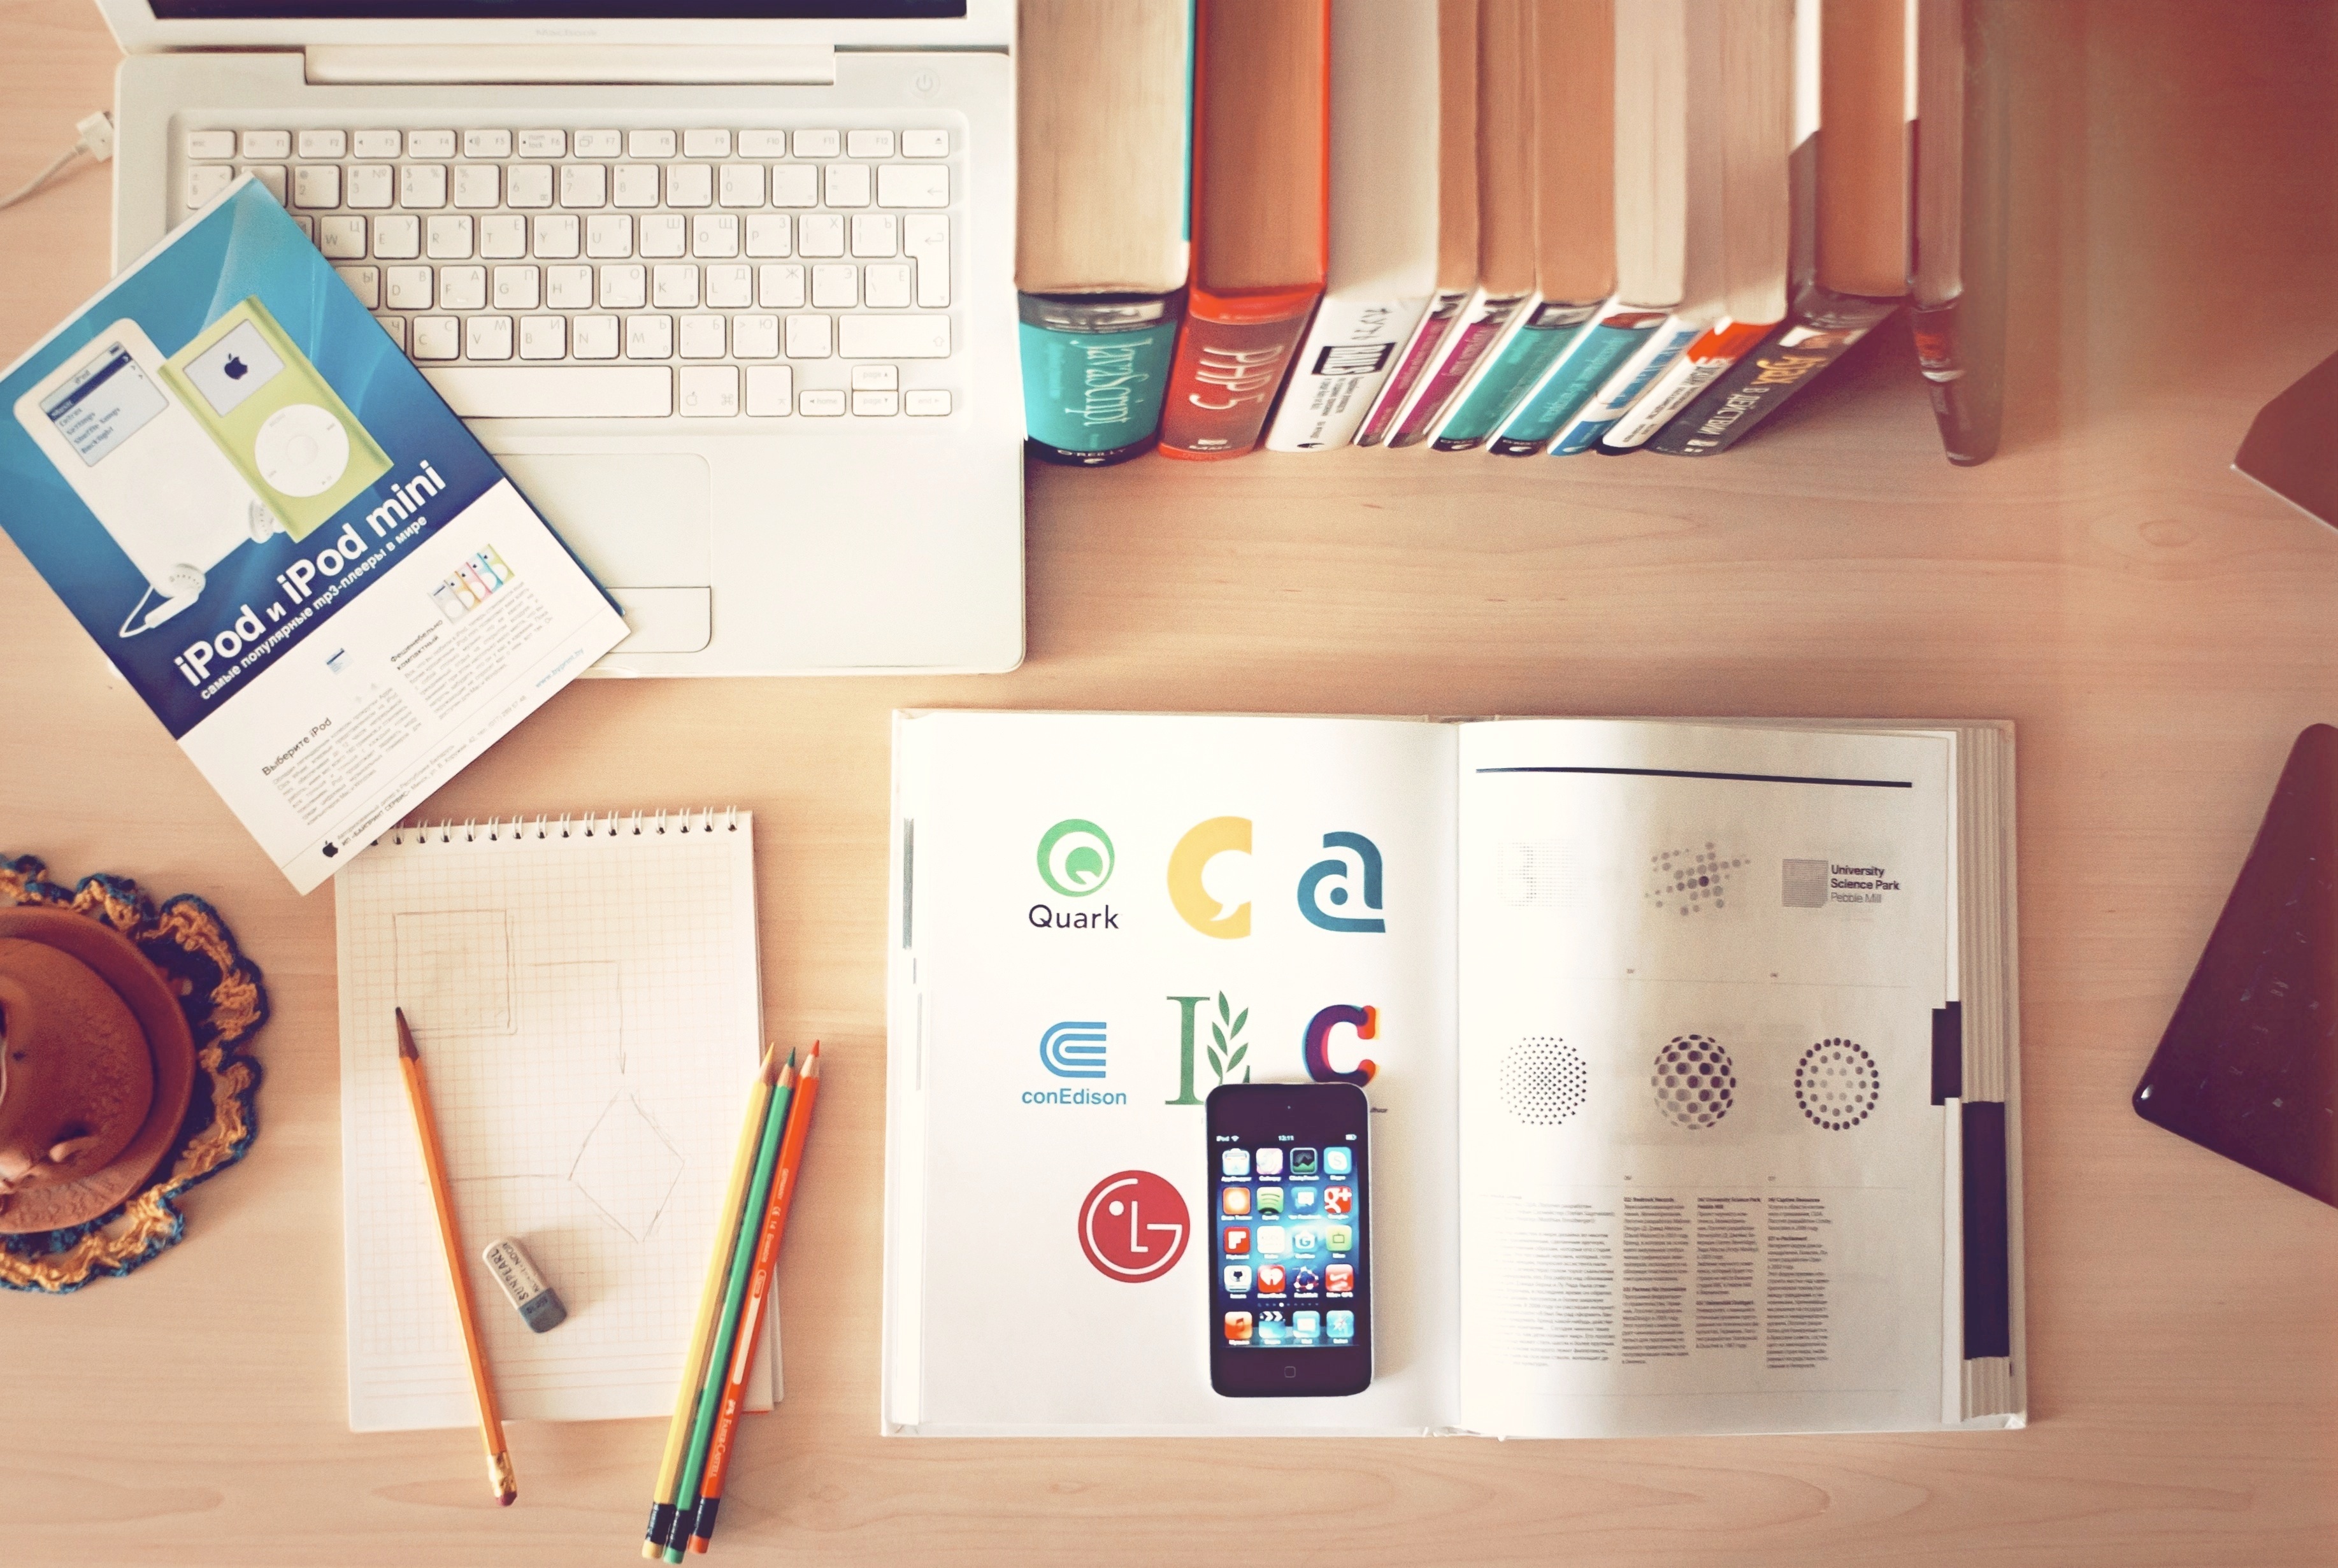
laptop, iphone, desk, macbook, pencil, wood, advertising, notepad, eraser, brand, product, drawing, design, books, textbooks, graphic design